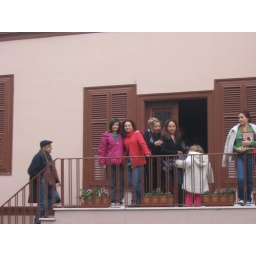
girls in Ataturk's house